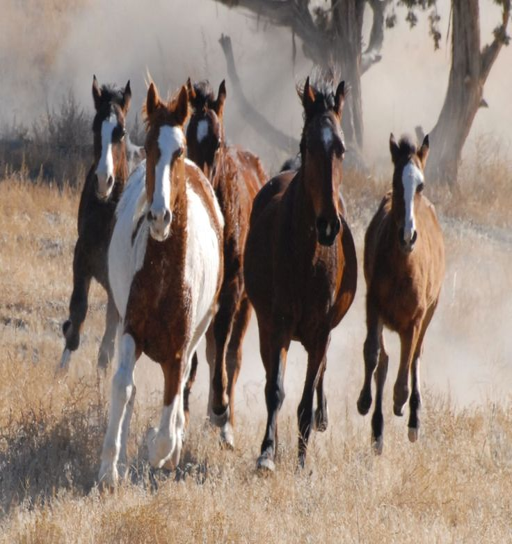
court granted wild horse advocates the right to intervene in a case involving the management of horses on land .